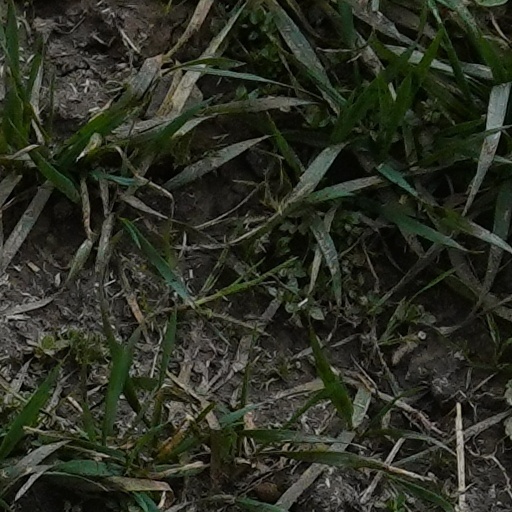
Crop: wheat